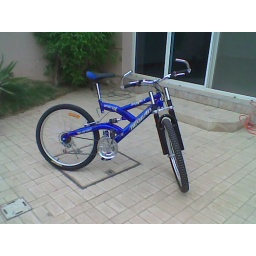
My new POS Chinese mountain bike. They must not have very big mountains in China.